Green Grow the Lilacs (play)

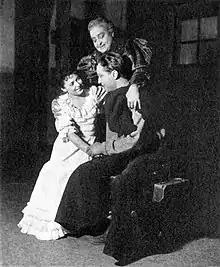
June Walker (Laurey Williams), Helen Westley (Aunt Eller Murphy) and Franchot Tone (Curly McClain) in the original Broadway production of "Green Grow the Lilacs" (1931)

The play was produced by the Theatre Guild and directed by Herbert J. Biberman. Franchot Tone portrayed cowboy Curly; June Walker was seen as his sweetheart Laurey. Tex Ritter sang four songs in the role of Cord Elam and was the understudy for the lead part as Curly, though he never had occasion to perform in that role. Theatre Guild board member Helen Westley, who had appeared as Mrs. Muskat in the original Broadway production of Ferenc Molnár's "Liliom", played Aunt Eller. Lee Strasberg, later to become a teacher of method acting, played the part of the Syrian peddler.